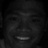
Emotion: happy